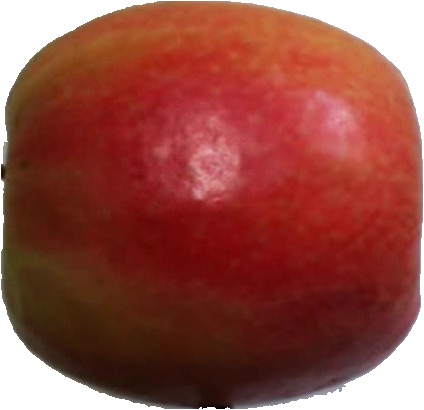
Label: apple_pink_lady_1